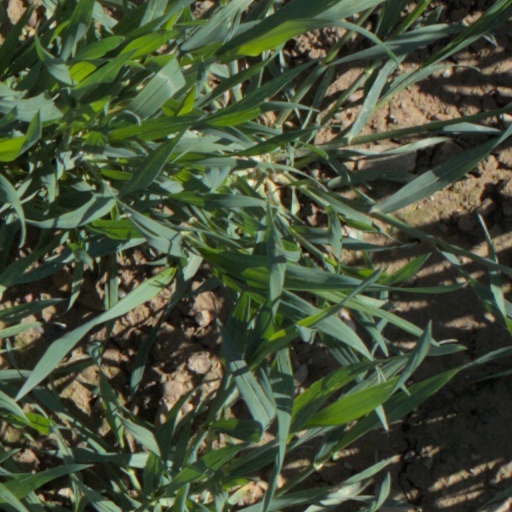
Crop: wheat